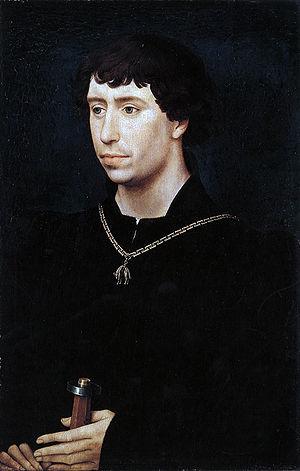
Quentin Durward est un roman historique de l'auteur écossais Walter Scott, paru en 1823. À travers un épisode de la lutte entre Louis XI et Charles le Téméraire, il évoque le déclin de l'esprit de chevalerie qui animait le système féodal. Le réalisme politique s'impose. Le centralisme se met en place.
Anne de Geierstein, la fille du brouillard, également intitulé Charles le Téméraire en traduction française, paru le 20 mai 1829 sous la signature « par l'auteur de Waverley », est l'un des derniers romans historiques de l'auteur écossais Walter Scott.